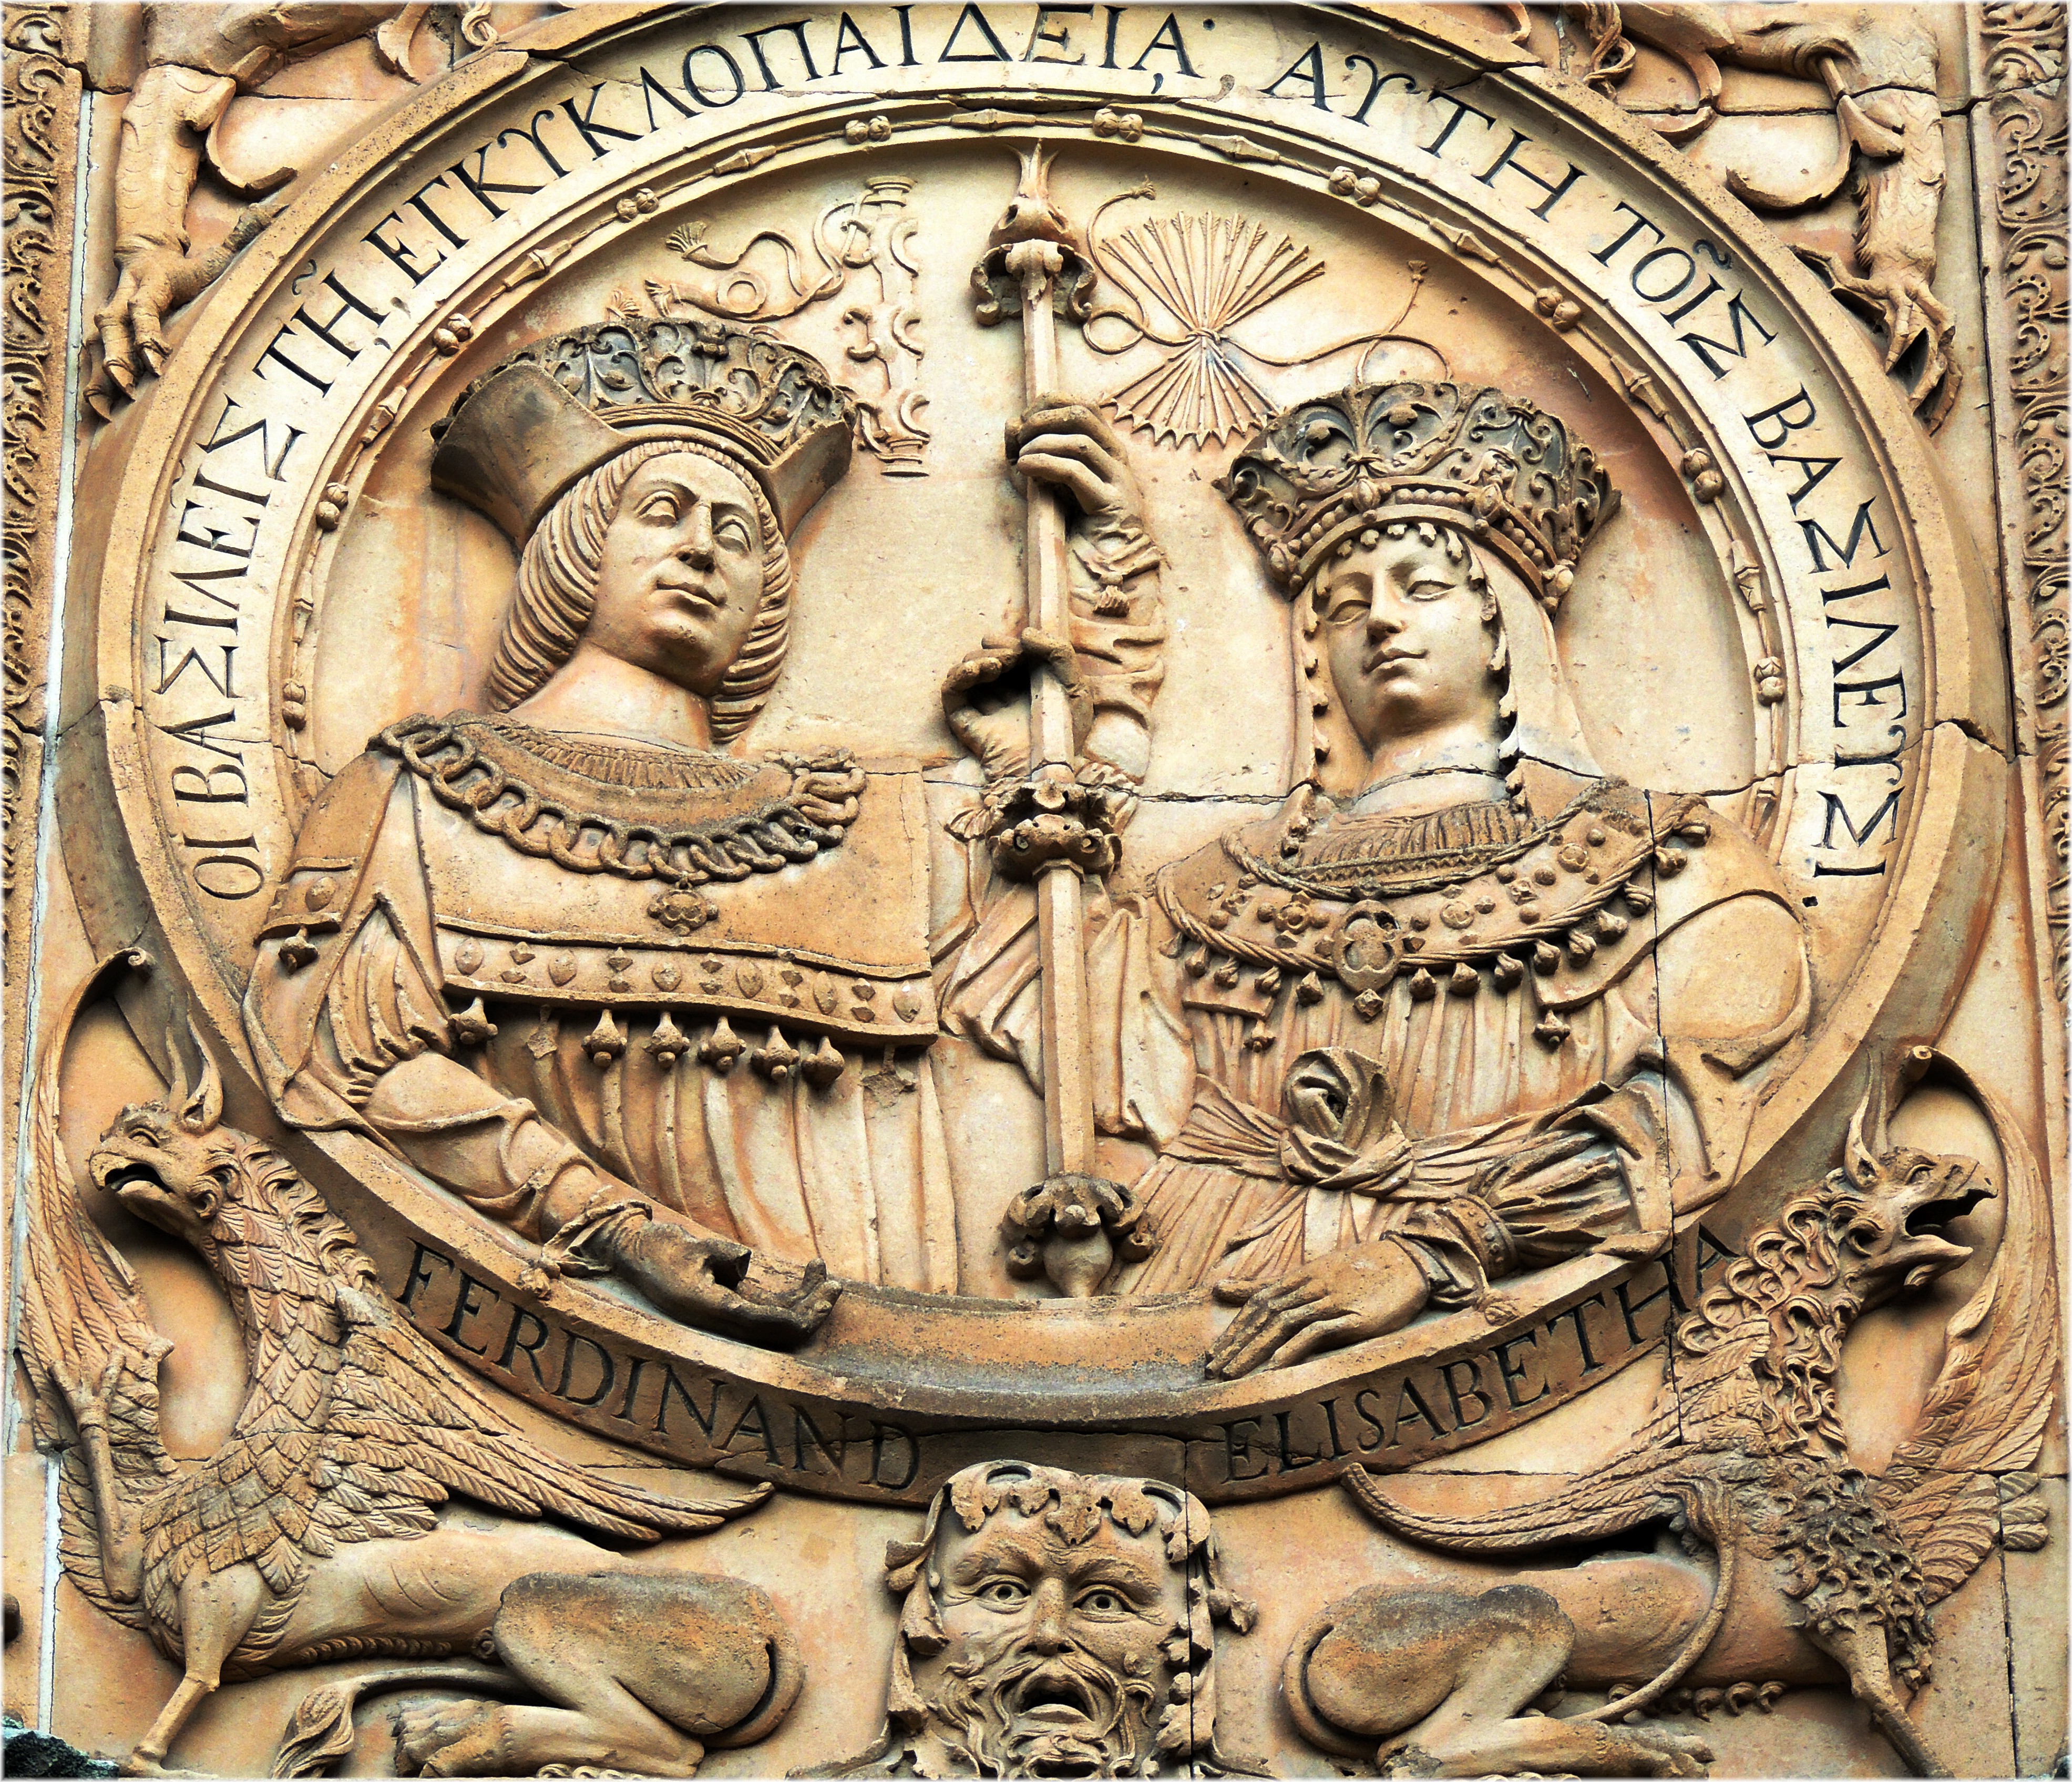
stone, statue, sculpture, art, escultura, piedra, heraldica, carving, pedra, relief, mythology, blason, escudos, archaeological site, stone carving, ancient history, maya civilization